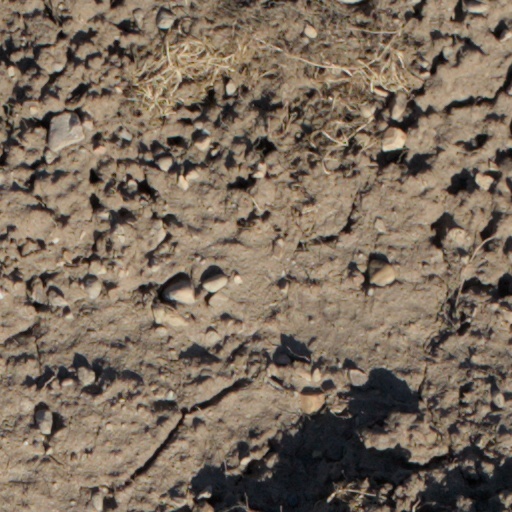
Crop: wheat